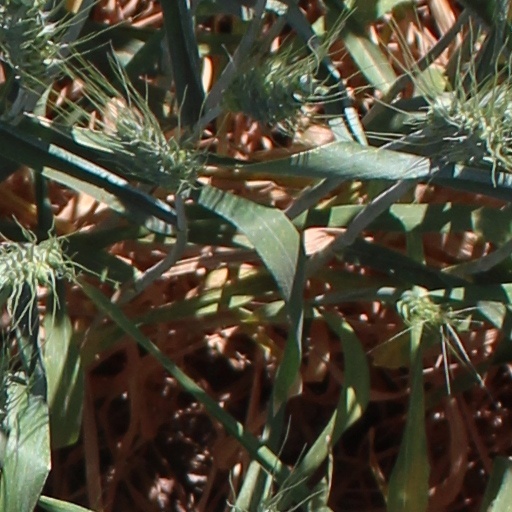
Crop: wheat